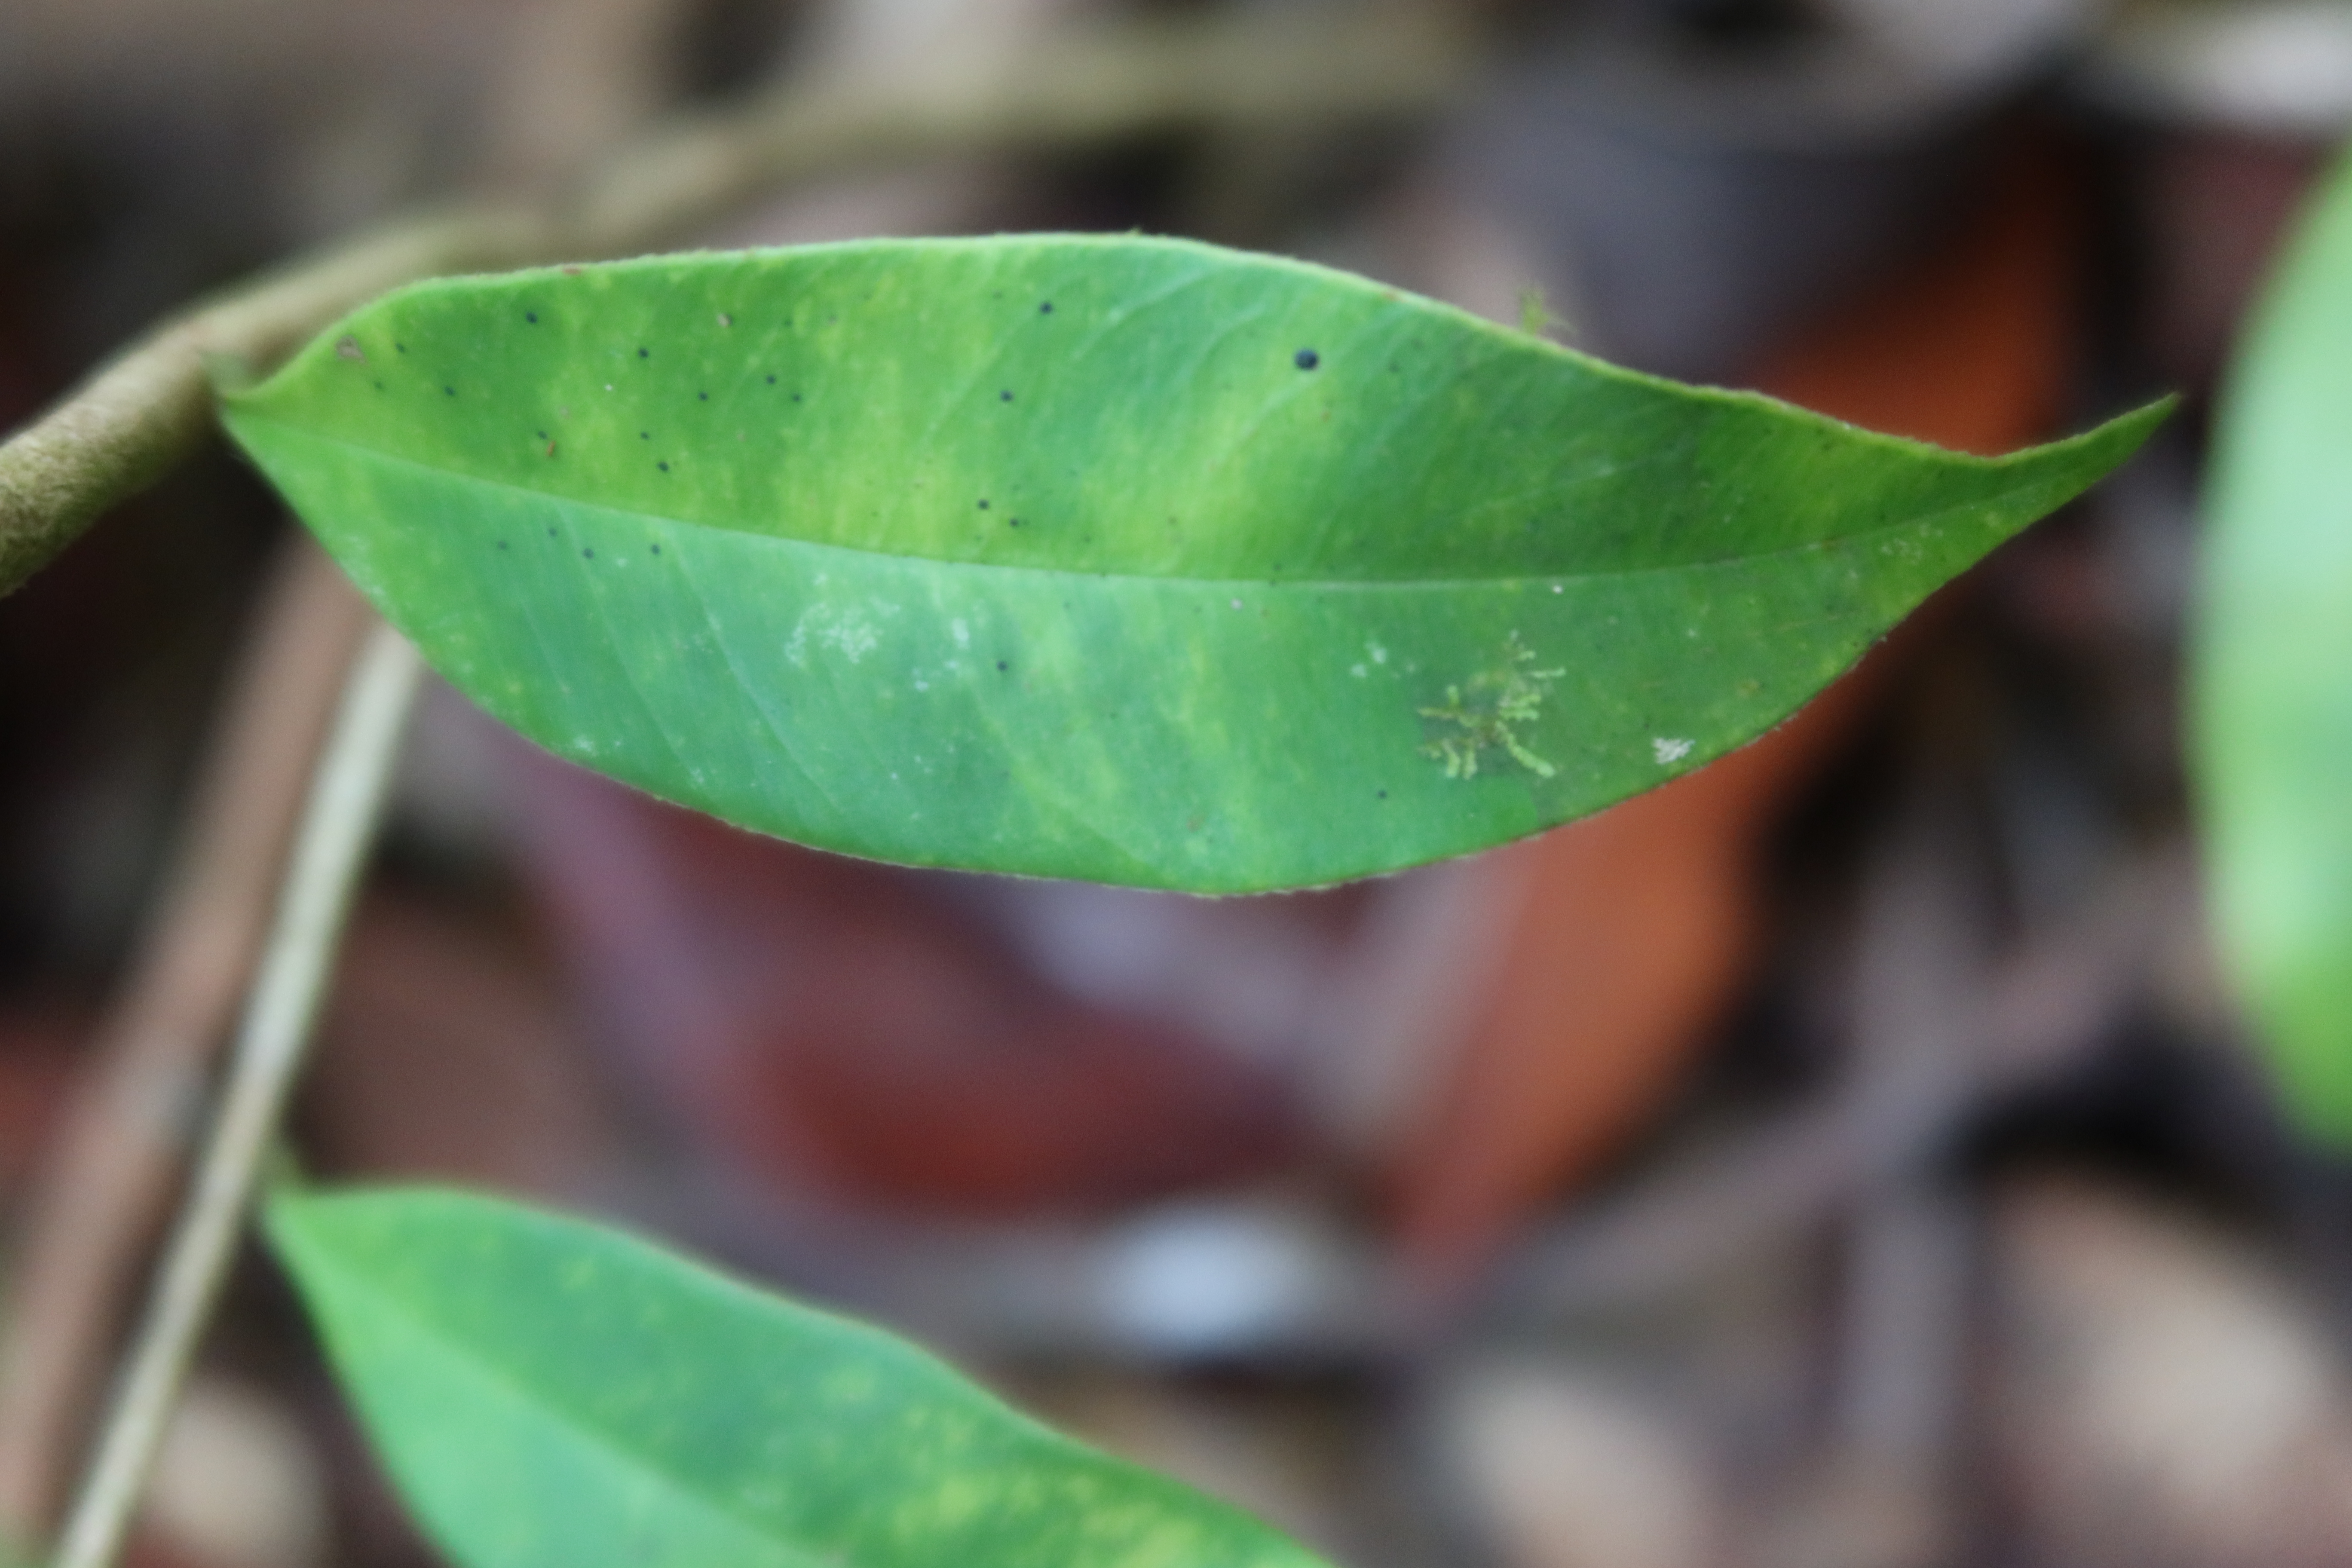
Label: Black spots